Pat Richards

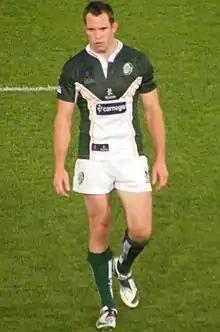
Richards playing for Ireland at the 2008 RLWC

Richards was born in Australia, but qualifies for Ireland due to his Irish parentage. He featured for Ireland in the 2008 and 2013 World Cups and in the 2009 European Cup.